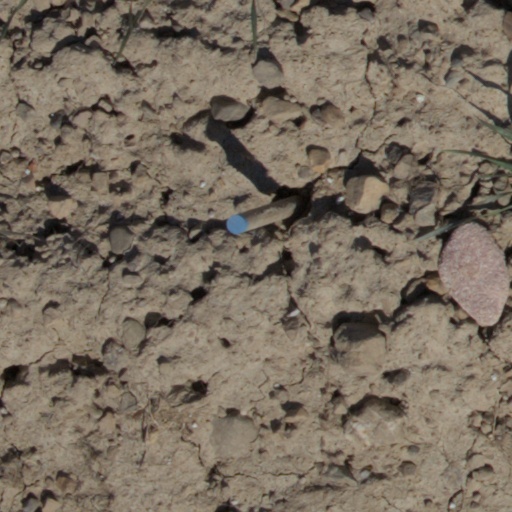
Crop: wheat